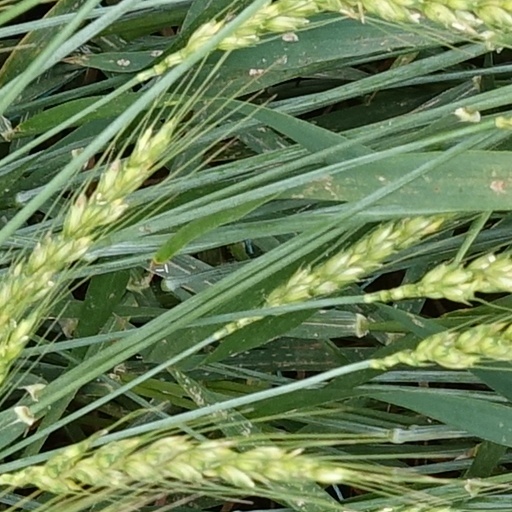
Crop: wheat